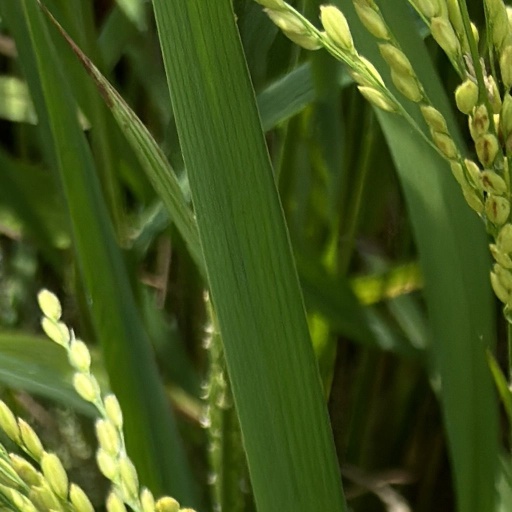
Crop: rice